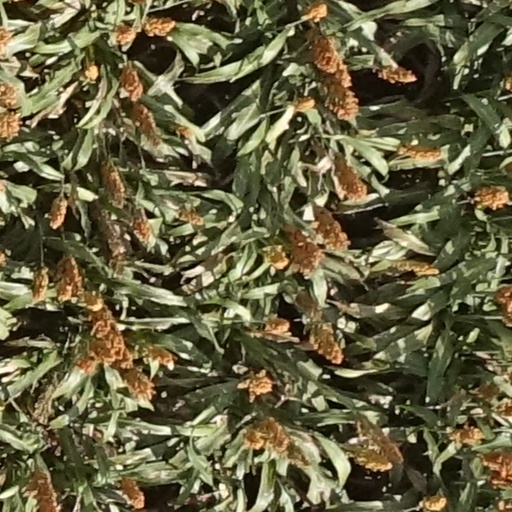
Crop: sorghum